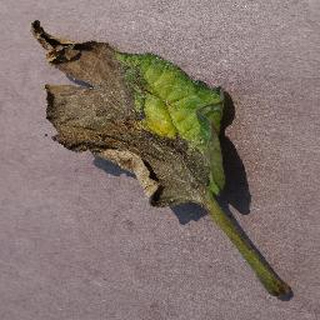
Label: tomato_late_blight